Beanstalk International Bilingual School

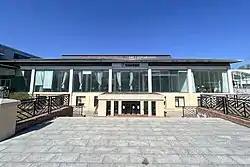
Headquarters of Beanstalk Education Group in Sunhe, Beijing

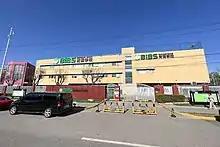
BIBS Shunyi Tianzhu Campus

Beanstalk International Bilingual School (BIBS) is a K-12 and Kindergarten international school system in Beijing, China. It is managed by the Beanstalk Education Group (青苗教育集团), and was first established as a kindergarten in 1993.